Without You (The Feeling song)

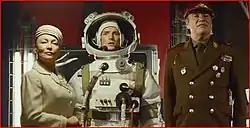
Dan Gillespie Sells (centre) in "Without You" video

The music video accompanying the song shows Gillespie Sells, frontman in the group, playing a Russian cosmonaut with the rest of the band members playing other roles.